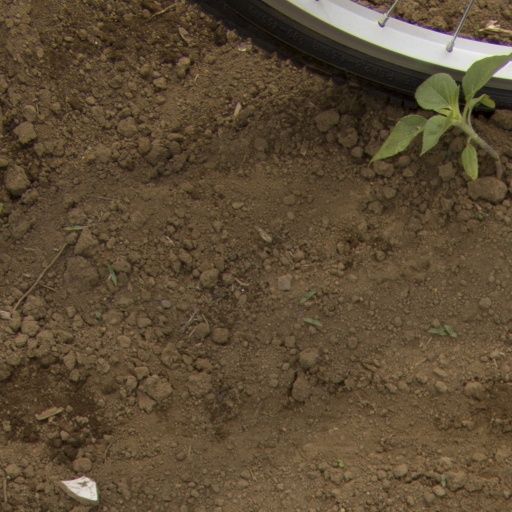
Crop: Jerusalem artichoke